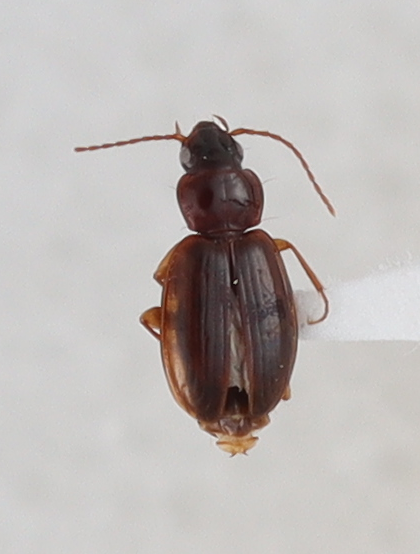
Scientific name: Trechus obtusus
Plot: 14
Trap: S
Collected: 20210810